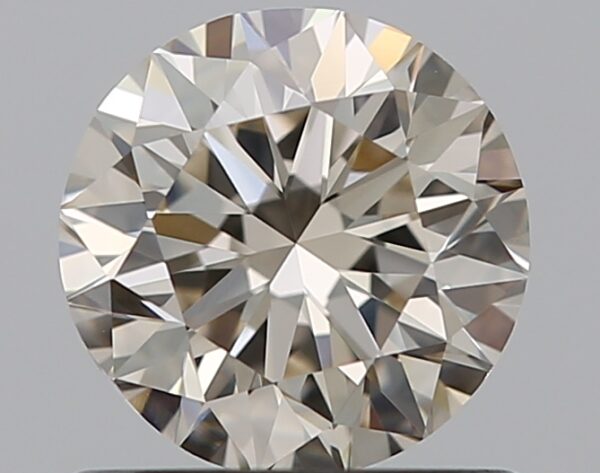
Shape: round
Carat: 0.8
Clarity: VS1
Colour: L
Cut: VG
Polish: EX
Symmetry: VG
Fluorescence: N
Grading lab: GIA
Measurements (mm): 5.82 x 5.87 x 3.71